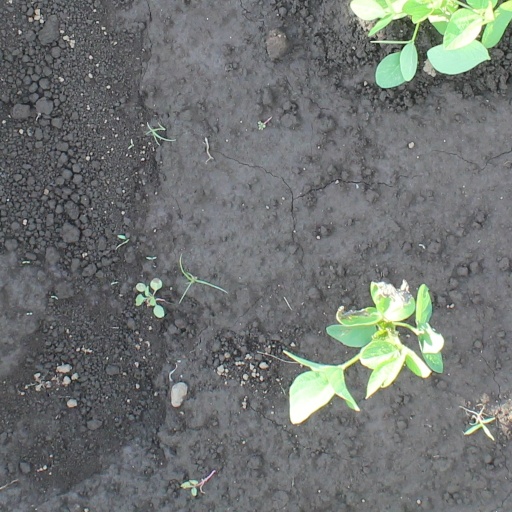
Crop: soybean